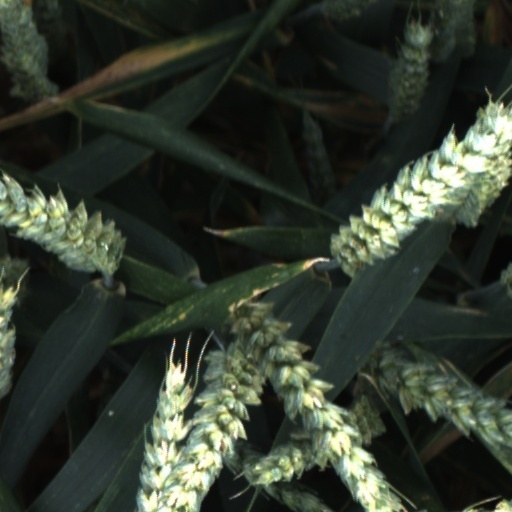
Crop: wheat